1945 Homestead hurricane

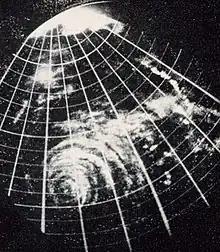
Radar imagery of the hurricane over Florida at 05:00 UTC on September 16

The 1945 Homestead hurricane, known informally as Kappler's hurricane, was the most intense tropical cyclone to strike the U.S. state of Florida since 1935. The ninth tropical storm, third hurricane, and third major hurricane of the season, it developed east-northeast of the Leeward Islands on September 12. Moving briskly west-northwestward, the storm became a major hurricane on September 13. The system moved over the Turks and Caicos Islands the following day and then Andros on September 15. Later that day, the storm peaked as a Category 4 hurricane on the modern-day Saffir–Simpson scale with winds of 130 mph (215 km/h). Late on September 15, the hurricane made landfall on Key Largo and then in southern Dade County, Florida.